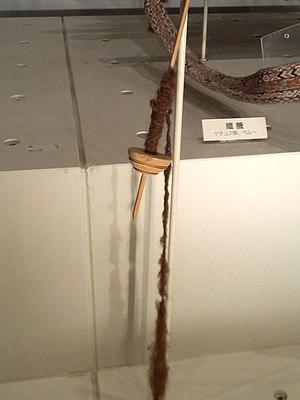
Une fusaïole est un anneau de poids variable utilisé en filage comme accessoire du fuseau lors du filage.